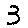
Label: 3